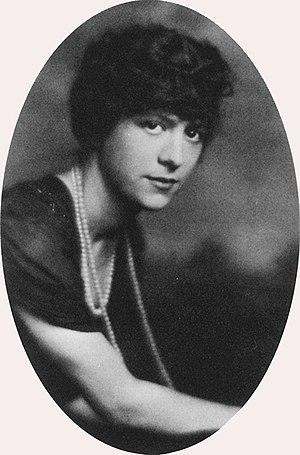
Romaine Brooks, née Beatrice Romaine Goddard, à Rome le 1ᵉʳ mai 1874 et morte à Nice le 7 décembre 1970, est une peintre américaine.